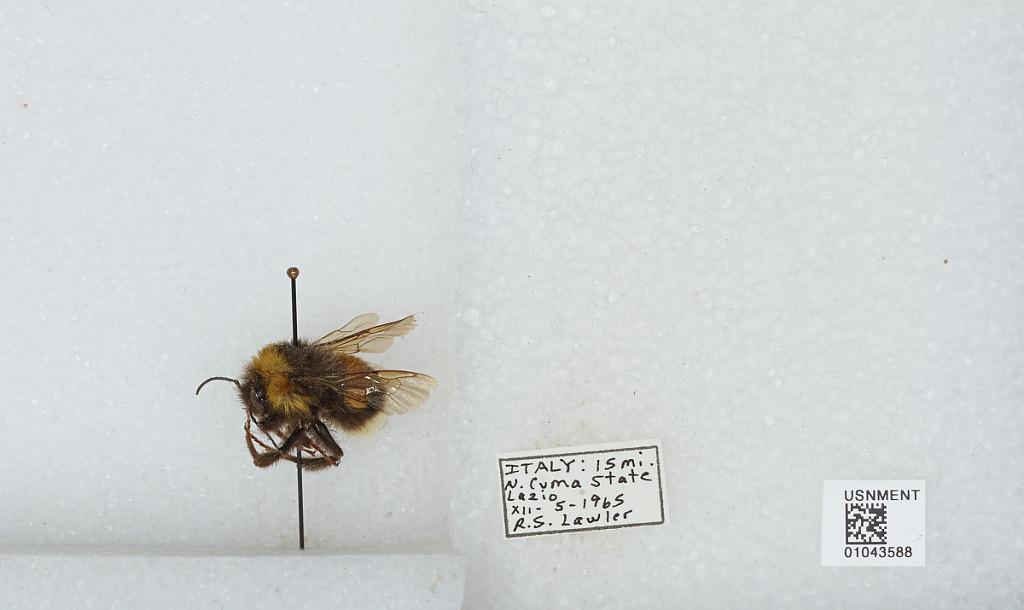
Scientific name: Bombus sp.
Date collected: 1965-12-5
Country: Italy
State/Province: Lazio
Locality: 15 miles north of Cuma
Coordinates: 42.0996, 12.5116